Henry Morgan's Panama expedition

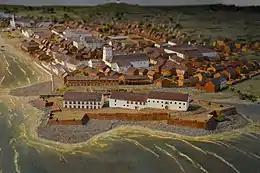
Diorama of Panama

In the morning, they set off with the road becoming narrower and steep-sided. Morgan chose two hundred men to serve as a forlorn hope further ahead behind the main column. They came across several narrow gorges which only allowed passage for two men side by side.